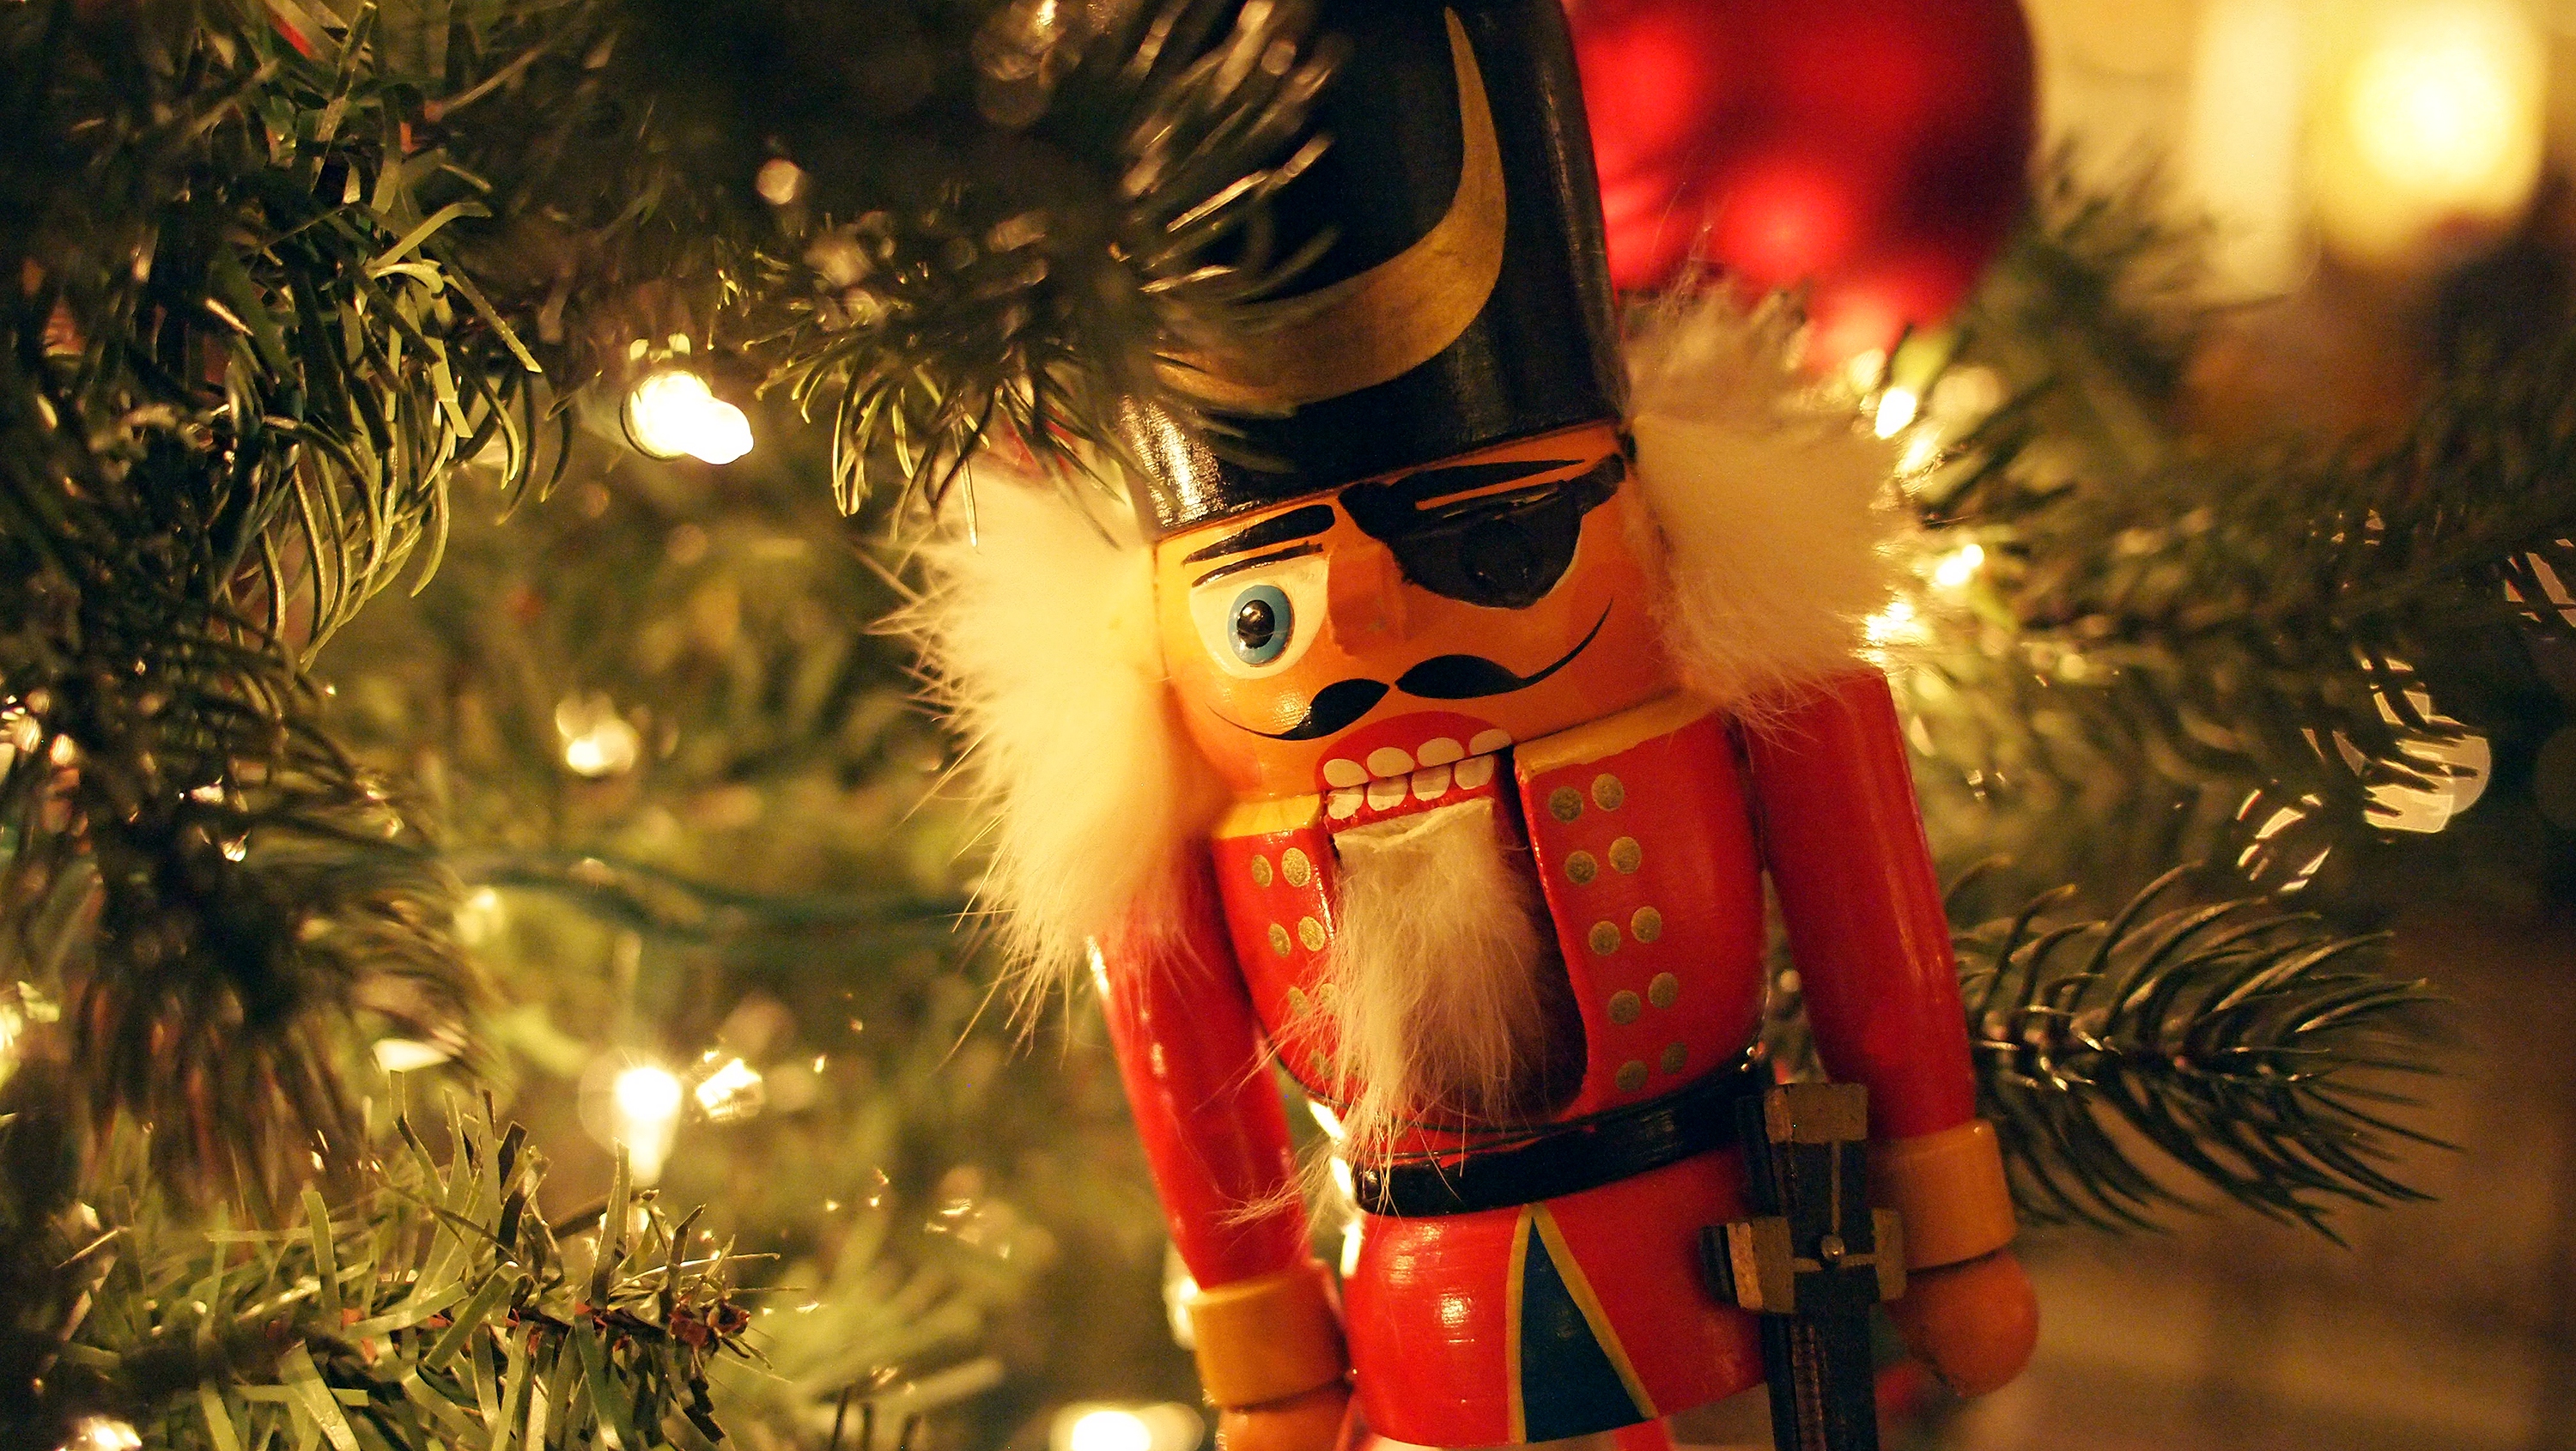
nutcracker, christmas decoration, decorative nutcracker, christmas ornament, tree, christmas, interior design, event, plant, holiday, tool, fictional character, christmas lights, christmas eve, christmas tree